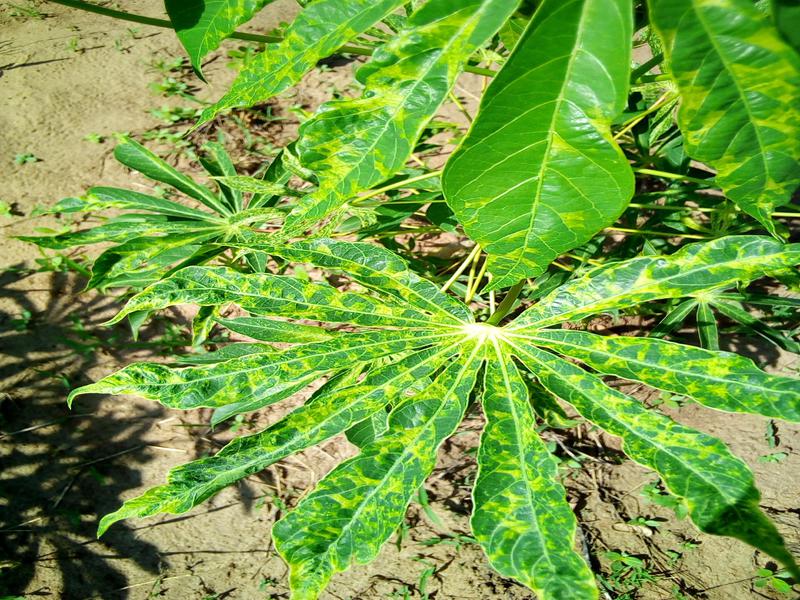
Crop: cassava
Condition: mosaic_disease